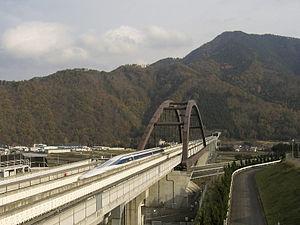
La ligne Shinkansen Chūō est une ligne ferroviaire en construction au Japon entre Tokyo et Osaka-Kōbe via Nagoya et destinée à accueillir des trains maglev. À l'heure actuelle, seule une portion de la ligne existe, dans la préfecture de Yamanashi, où elle sert de piste d'essai pour les trains à sustentation magnétique.